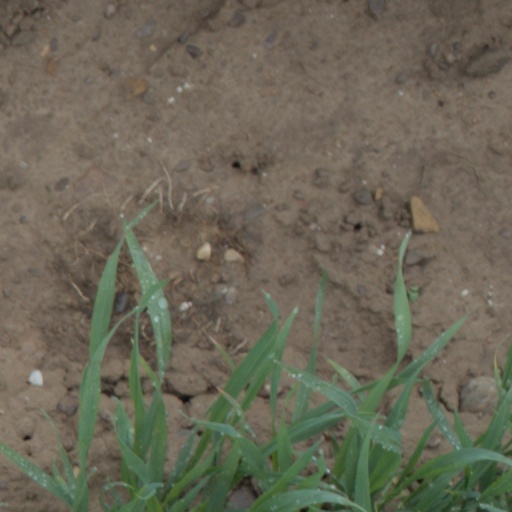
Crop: wheat